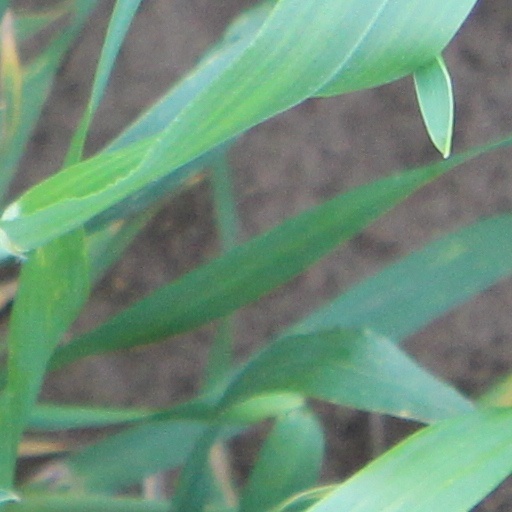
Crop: wheat